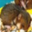
Label: hamster